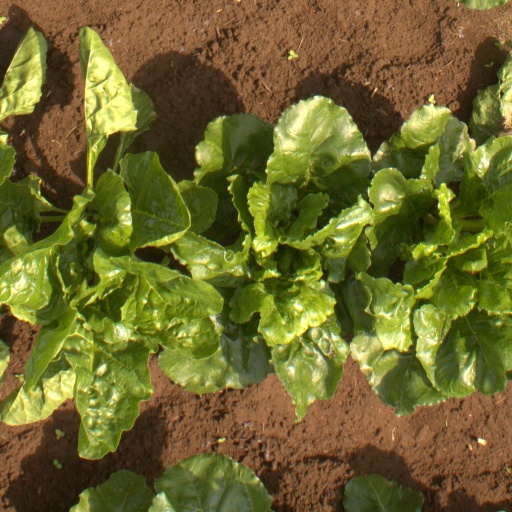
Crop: sugar beet